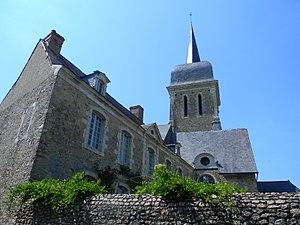
Inscrit à l'inventaire des monuments historiques, en 1965, au même titre que l'église Notre Dame de Brissarthe. Il a été construit, au XVIIIè siècle à l'emplacement du bras droit du transept de l'église. le clocher a été reconstruit, en 1730, sur les piliers du bras de transept gauche après que la foudre eut détruit le premier clocher
Brissarthe est une ancienne commune française située dans le département de Maine-et-Loire, en région Pays de la Loire.